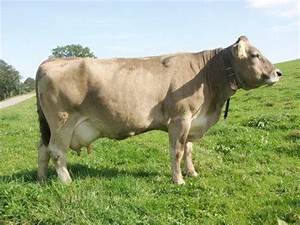
Label: mucca